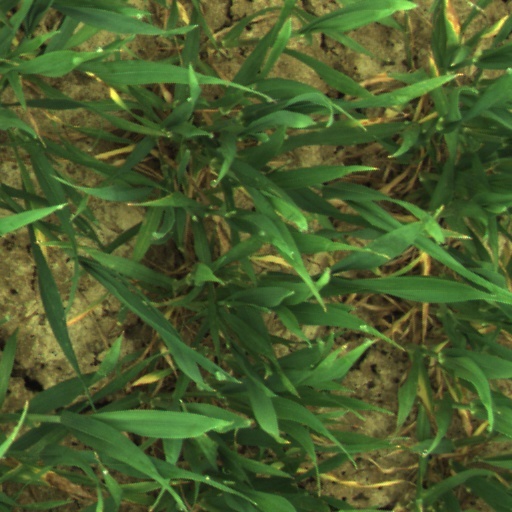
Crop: wheat